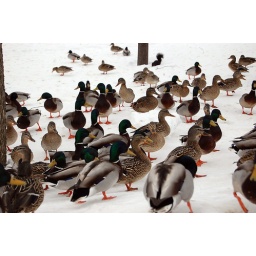
i did never see that much of duck in one place and lets not forget the furry friend